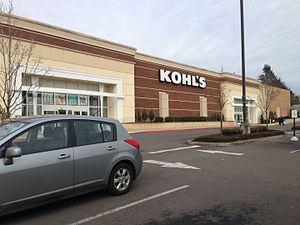
Kohl's Corporation est une entreprise américaine spécialisée dans la grande distribution.